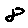
Label: 8